U.S. Highway association

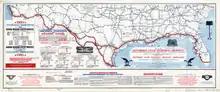
Map of the Jefferson Davis Memorial Highway, created by the National Highways Association in 1916

That same year, the National Highways Association was started, with the slogan "Good roads for everyone!" The organization, which was co-founded by Charles Henry Davis, promoted the creation and maintenance of 50,000 miles of highway. This includes the Jefferson Davis Highway. The organization distributed pamphlets promoting the importance of highway systems and created maps in their own office, located in South Yarmouth, Massachusetts.